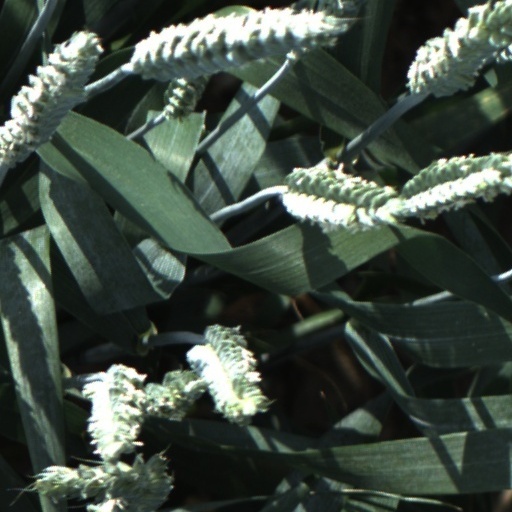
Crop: wheat